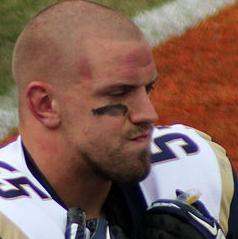
Age: 23